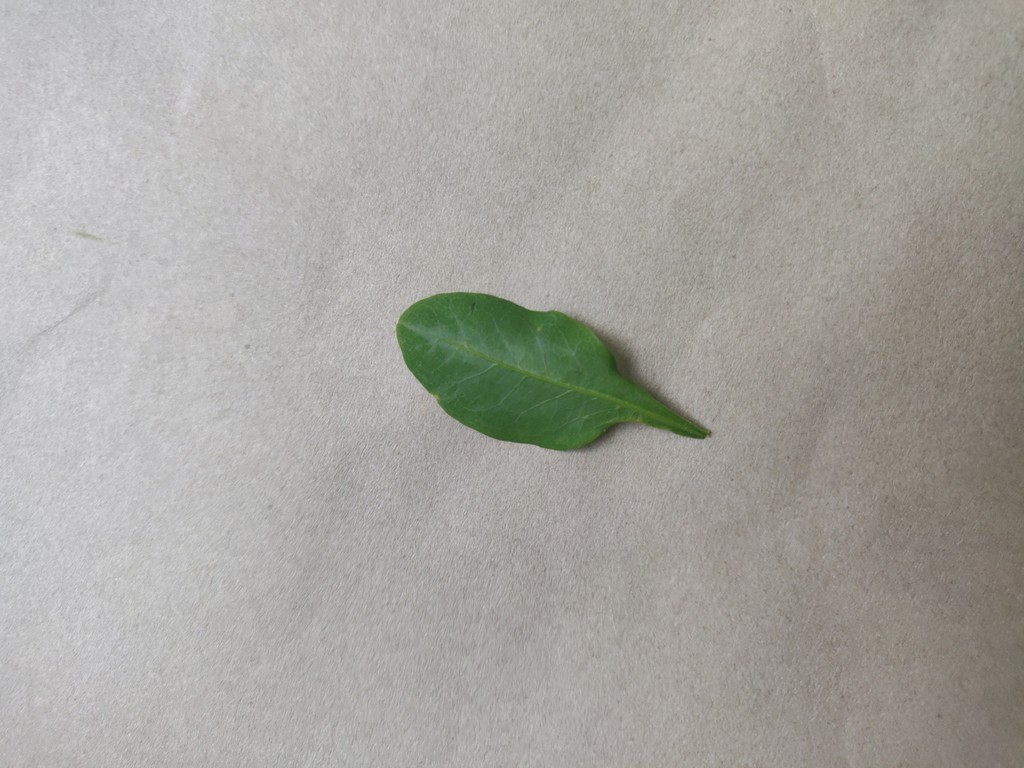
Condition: Healthy
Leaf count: single
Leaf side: front